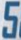
Number: 5